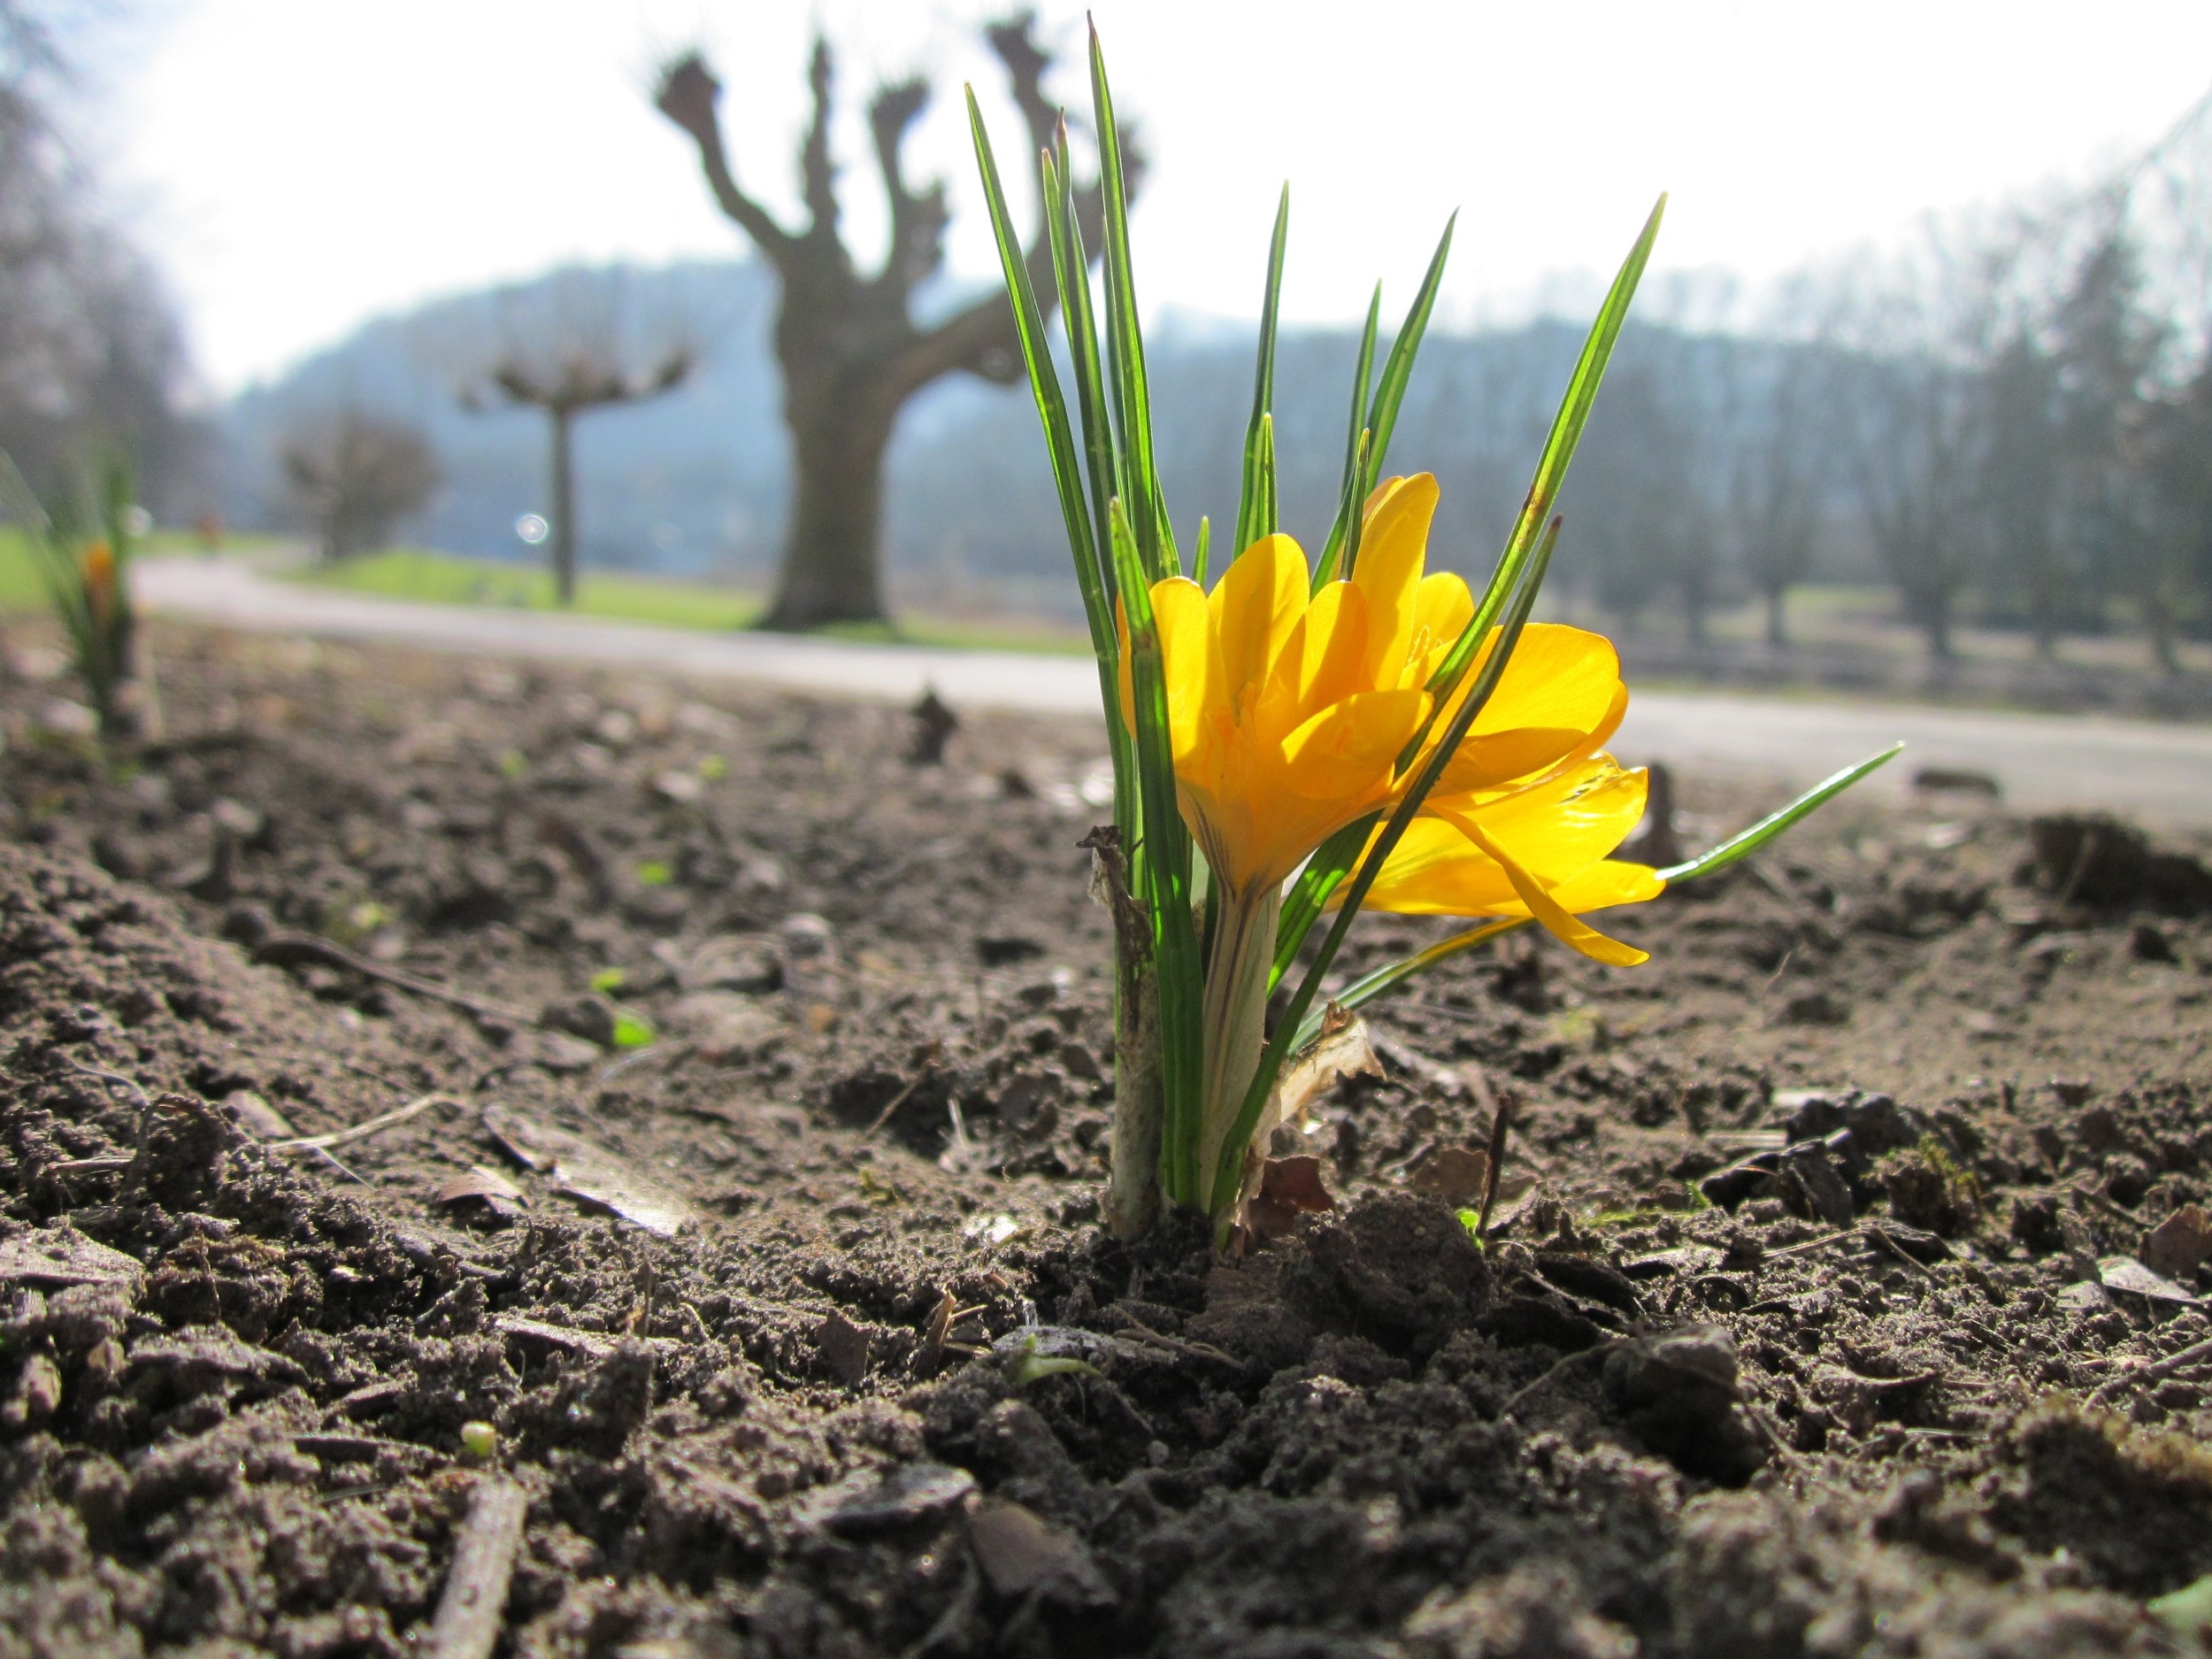
grass, plant, field, leaf, flower, soil, botany, blooming, yellow, garden, flora, wildflower, species, flowering plant, grass family, land plant, crocus chrysanthus, snow crocus, golden crocus